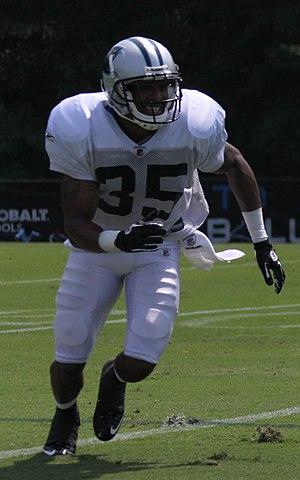
Raymond Perry Stanford plus connu sous le nom de R. J. Stanford est un joueur américain de football américain.